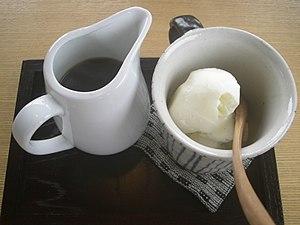
Cet article traite d'une liste de boissons au café et couvre différents types de boissons au café notables.
Un affogato ou affogato al caffè est une recette de boisson au café, ou un dessert traditionnel de la cuisine italienne, à base de glace à la vanille noyée dans un café expresso.